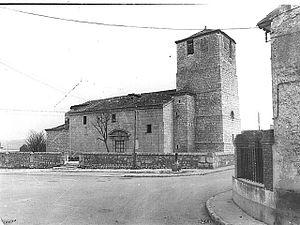
Castronuevo de Esgueva est une commune de la province de Valladolid dans la communauté autonome de Castille-et-León en Espagne.